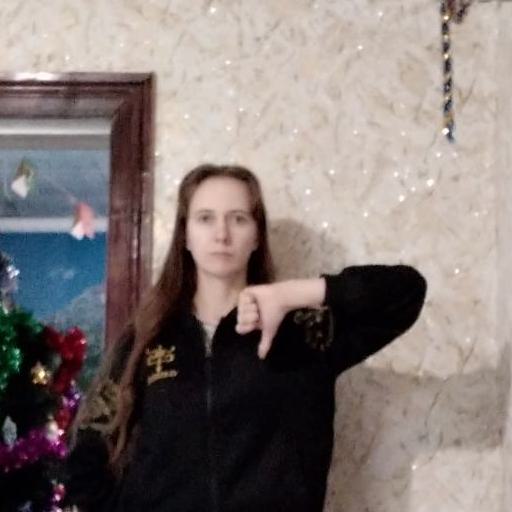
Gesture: dislike